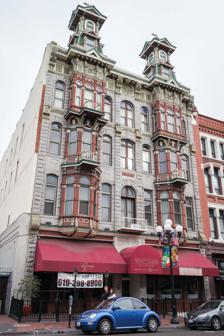
Building: Louis Bank of Commerce
Country: United States of America
Year built: 1887
Historic building in San Diego, California, U.S. Louis Bank of Commerce The building's exterior in 2014 General information Type Bank Address 835 5th Avenue Town or city San Diego Country United States Opened 1887 The Louis Bank of Commerce building is an historic structure located at 835-837 5th Avenue in San Diego 's Gaslamp Quarter , in the U.S. state of California . It was built in 1887. It is a four story Baroque Revival building with twin rising towers. This is the first granite building in San Diego that was pre-built on the east coast and shipped around Cape Horn to California.The Louis Bank of Commerce was located here until 1893, then Isidor Louis opened an oyster bar , a favorite of Wyatt Earp . See also List of Gaslamp Quarter historic buildings List of San Diego Historic Landmarks References